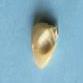
Maize quality: Good